Visalandhra movement

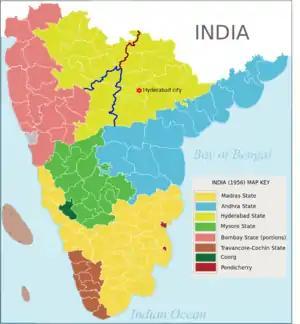
Map of southern India in 1956 with Hyderabad State at the top in yellowish green; after reorganisation in 1956, the area of the state east of the red and blue lines (Telangana) was merged with Andhra State to form Andhra Pradesh state

A States Reorganisation Commission was constituted by the Central Government of India in 1953 to recommend the reorganization of state boundaries. In 1955, after nearly 2 years of study, the commission made a number of recommendations for India's state boundaries. The judged the arguments for and against the merger of the Telugu-majority Telangana region (of Hyderabad State) and the Andhra State. Paragraph 386 of the report read ..""After taking all these factors into consideration we have come to the conclusions that it will be in the interests of Andhra as well as Telangana, if for the present, the Telangana area is to constitute into a separate State, which may be known as the Hyderabad State with provision for its unification with Andhra after the general elections likely to be held in or about 1961 if by a two thirds majority the legislature of the residency Hyderabad State expresses itself in favor of such unification"".